Folk music

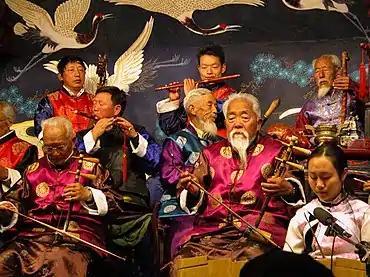
Naxi traditional musicians

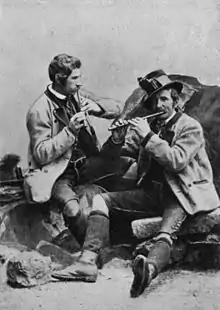
The Steinegger brothers, traditional fifers of Grundlsee, Styria, 1880

While the loss of traditional folk music in the face of the rise of popular music is a worldwide phenomenon, it is not one occurring at a uniform rate throughout the world. The process is most advanced "where industrialization and commercialisation of culture are most advanced" but also occurs more gradually even in settings of lower technological advancement. However, the loss of traditional music is slowed in nations or regions where traditional folk music is a badge of cultural or national identity. Ethnomusicologists notes that the Intangible Cultural Heritage program organized by UNESCO stands among the principal measures implemented by governments which protect regional music traditions from disappearing.